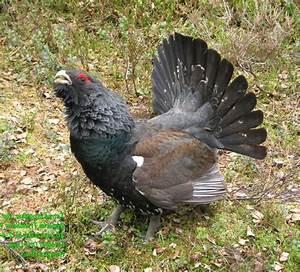
chicken